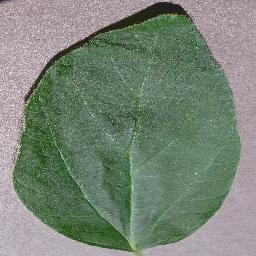
Label: Soybean___healthy